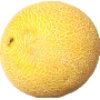
Label: Cantaloupe 1